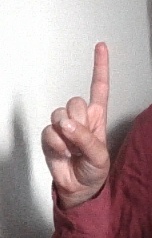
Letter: bb